Charles L. Cushman House

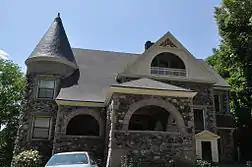

The Charles L. Cushman House is an historic house at 8 Cushman Place in Auburn, Maine. Built in 1889 for the son of a major local shoe manufacturer, it is unusual as an example of Queen Anne architecture executed in stone, and is one of the finest residential commissions of Lewiston architect George M. Coombs. The house was listed on the National Register of Historic Places in 1980.